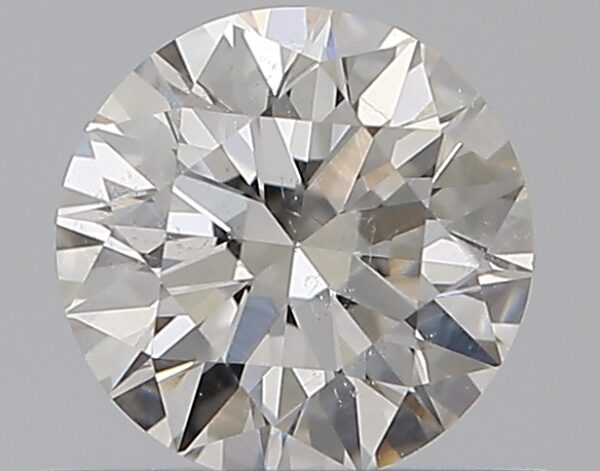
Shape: round
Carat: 0.5
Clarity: SI2
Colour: H
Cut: EX
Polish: VG
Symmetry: VG
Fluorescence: N
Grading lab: GIA
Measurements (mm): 5.08 x 5.1 x 3.14